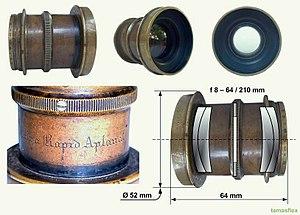
L'Aplanat est un objectif photographique créé par John Henry Dallmeyer en 1866. Il est constitué de deux doublets accolés, chacun composé d'un ménisque convergent et d'un ménisque divergent. Cet objectif ne montre pas de distorsion puisqu'il est symétrique et pouvait avoir une ouverture allant jusqu'à f/6. Il a été utilisé pendant plus de 60 ans.